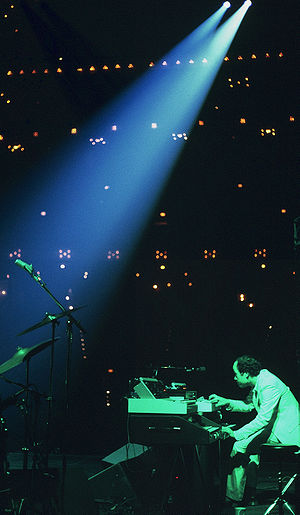
Jan Hammer
Jan Hammer er en fusionsmusiker fra Tjekkoslovakiet.